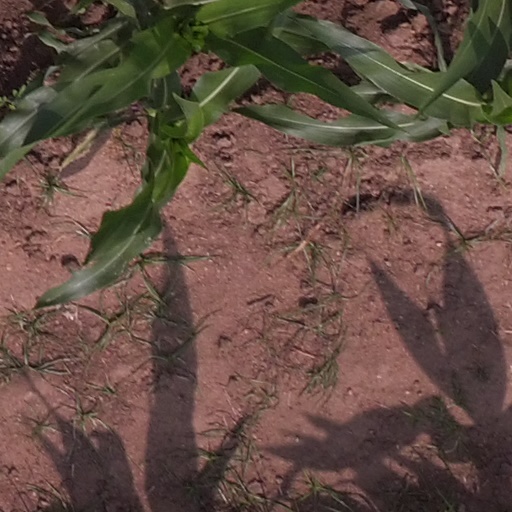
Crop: maize; corn